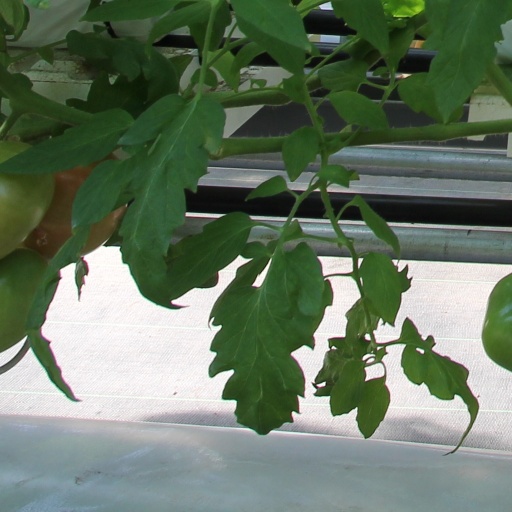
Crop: tomato